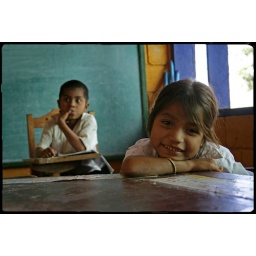
girl in classroom